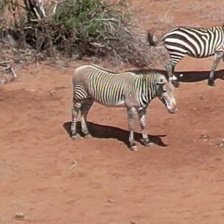
Pose orientation: right